Richard Dalton (librarian)

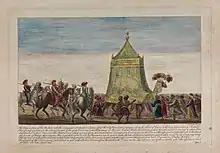
The Mahmal passing through Cairo. Engraving by Dalton, now in the Khalili Collection of Hajj and the Arts of Pilgrimage.

Dalton was the first Englishman to make drawings of the monuments of ancient art in these countries: some of these he etched and engraved himself. A "Selection from the Antiquities of Athens" was therefore the first publication of its kind, but it was surpassed by the publications of James Stuart and Nicholas Revett. Dalton published some further sets of engravings of "Monuments, Manners, Customs" in Turkey and Egypt. Dalton was also the first artist to engrave the series of portraits drawn by Hans Holbein, which had been discovered by Queen Caroline at Kensington Palace.